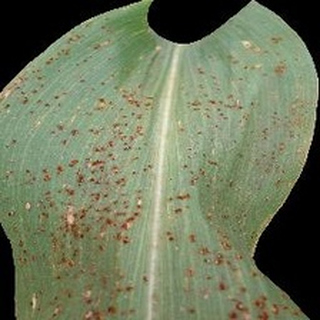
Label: corn_common_rust